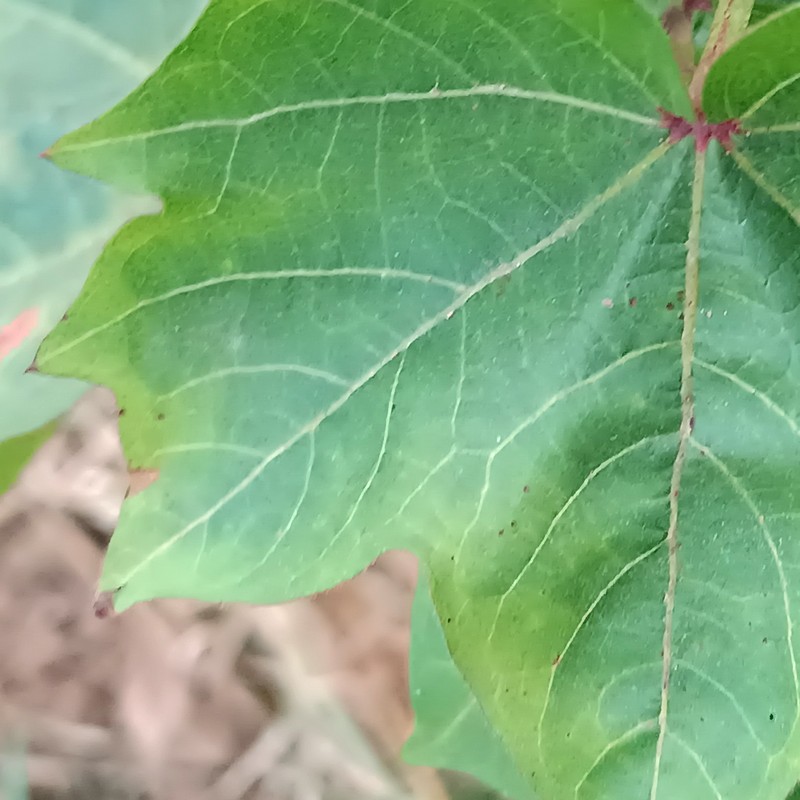
Label: Leaf Hopper Jassids